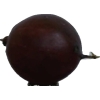
Label: gooseberry